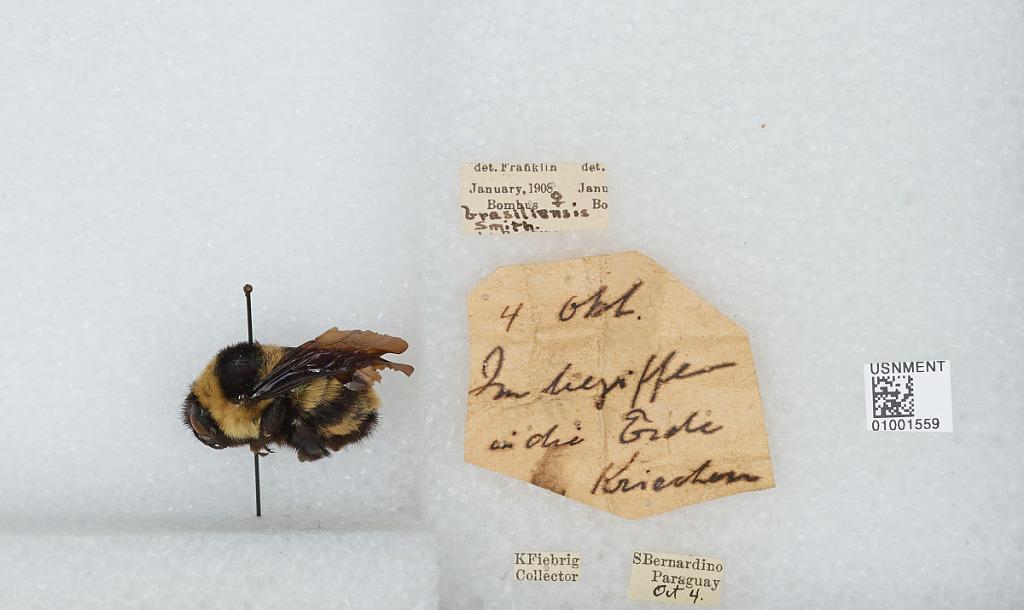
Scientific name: Bombus (Thoracobombus) brasiliensis Lepeletier
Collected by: K. Fiebrig
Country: Paraguay
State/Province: Cordillera
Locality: San Bernardino
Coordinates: -25.3106, -57.2961
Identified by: Franklin